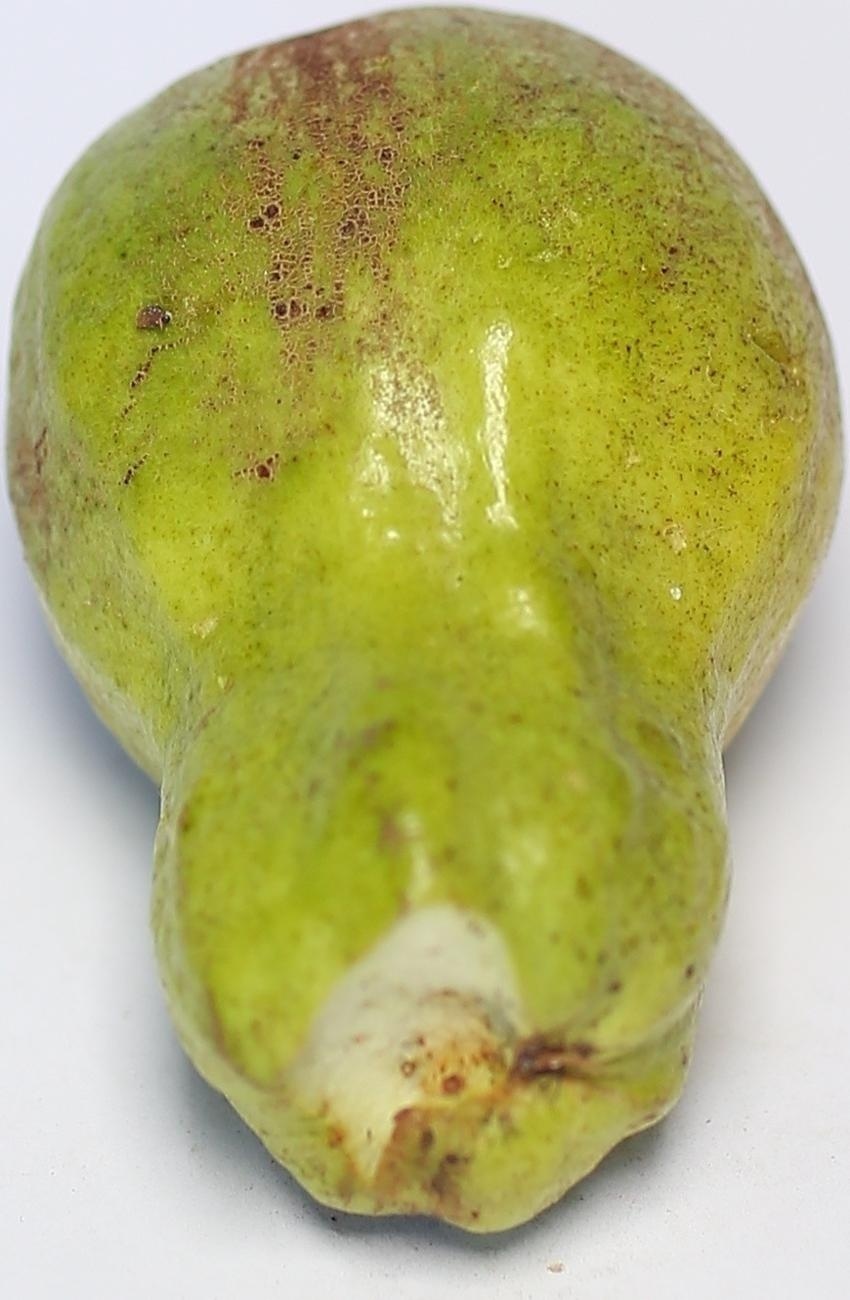
Maturity: mature-green
Variety: local-sindhi